Electric Palace Cinema, Harwich

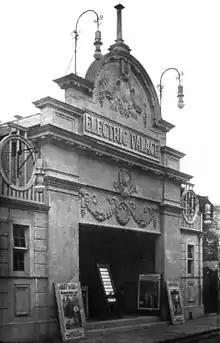
The Electric Palace in 1912

The Electric Palace cinema, Harwich, is one of the oldest purpose-built cinemas to survive complete with its silent screen, original projection room and ornamental frontage still intact. It was designed by the architect Harold Ridley Hooper of Ipswich, Suffolk and opened on 29 November 1911.